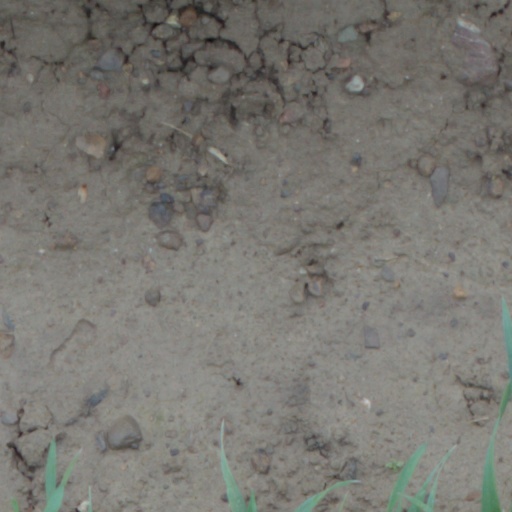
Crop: wheat